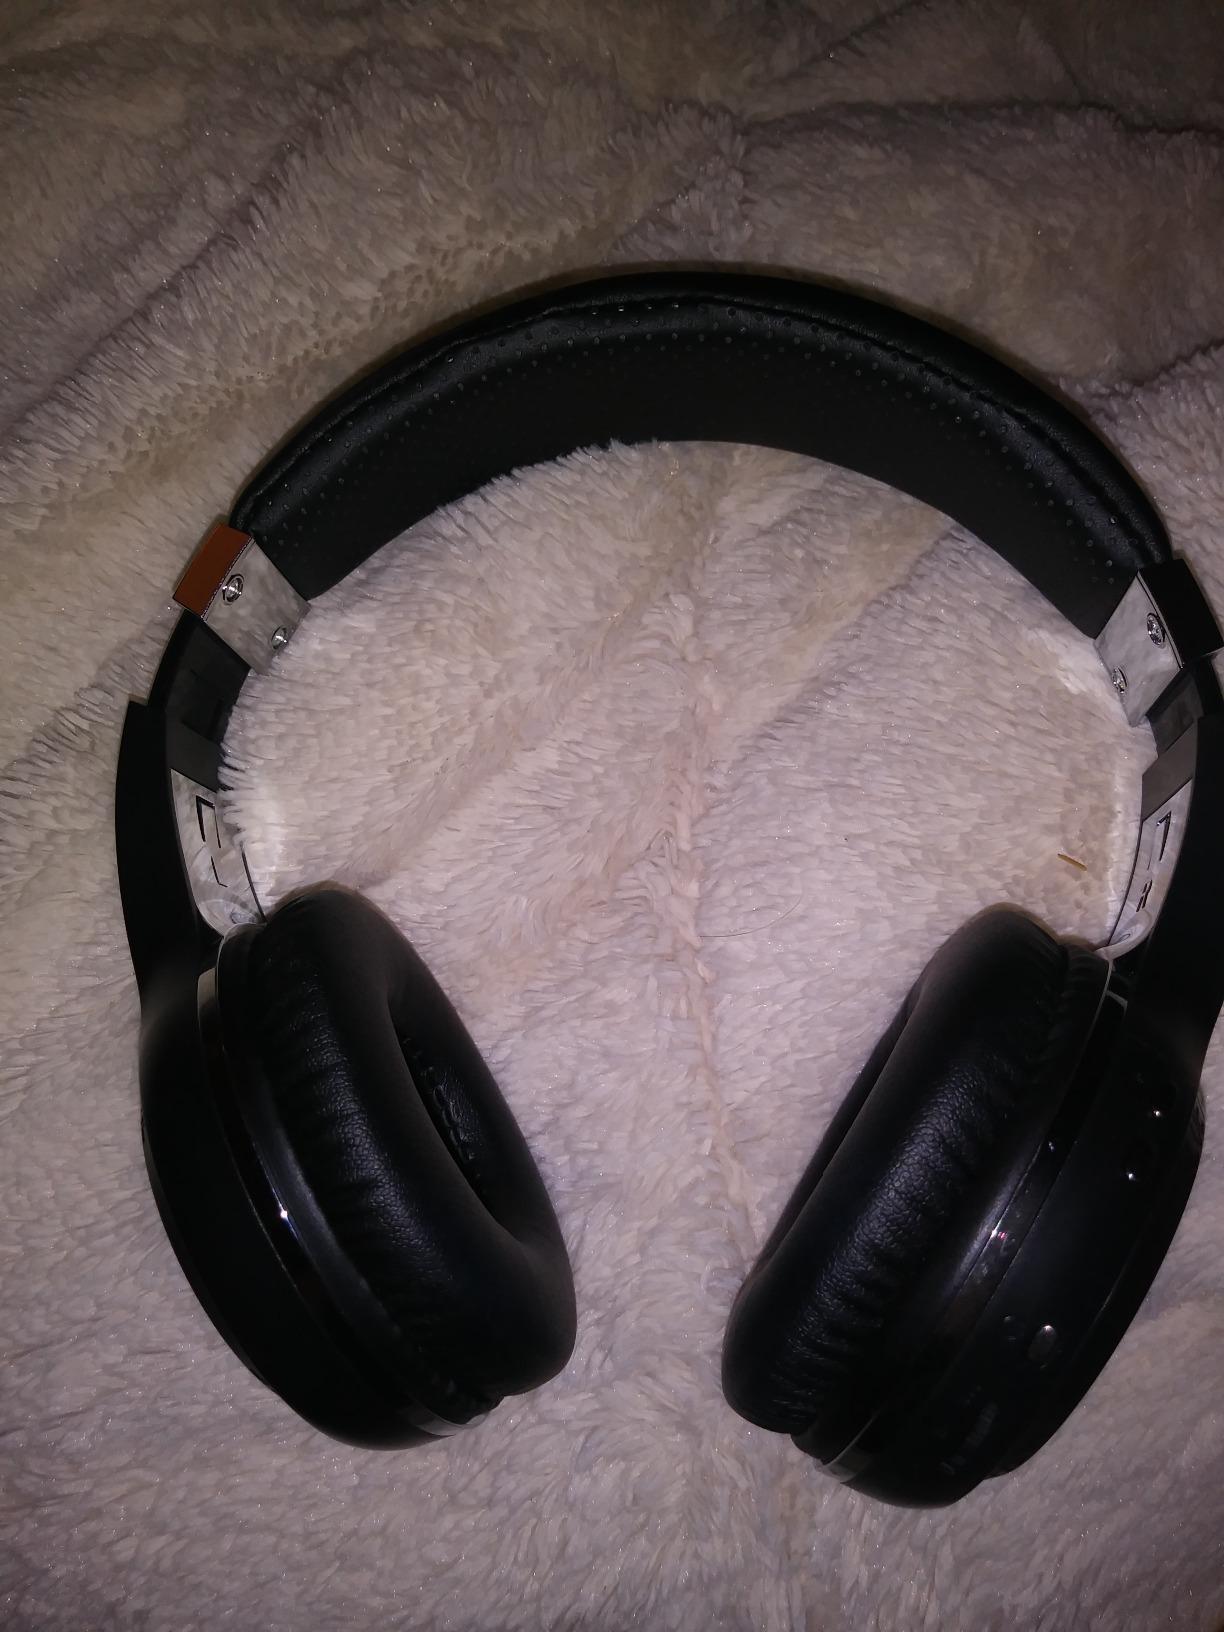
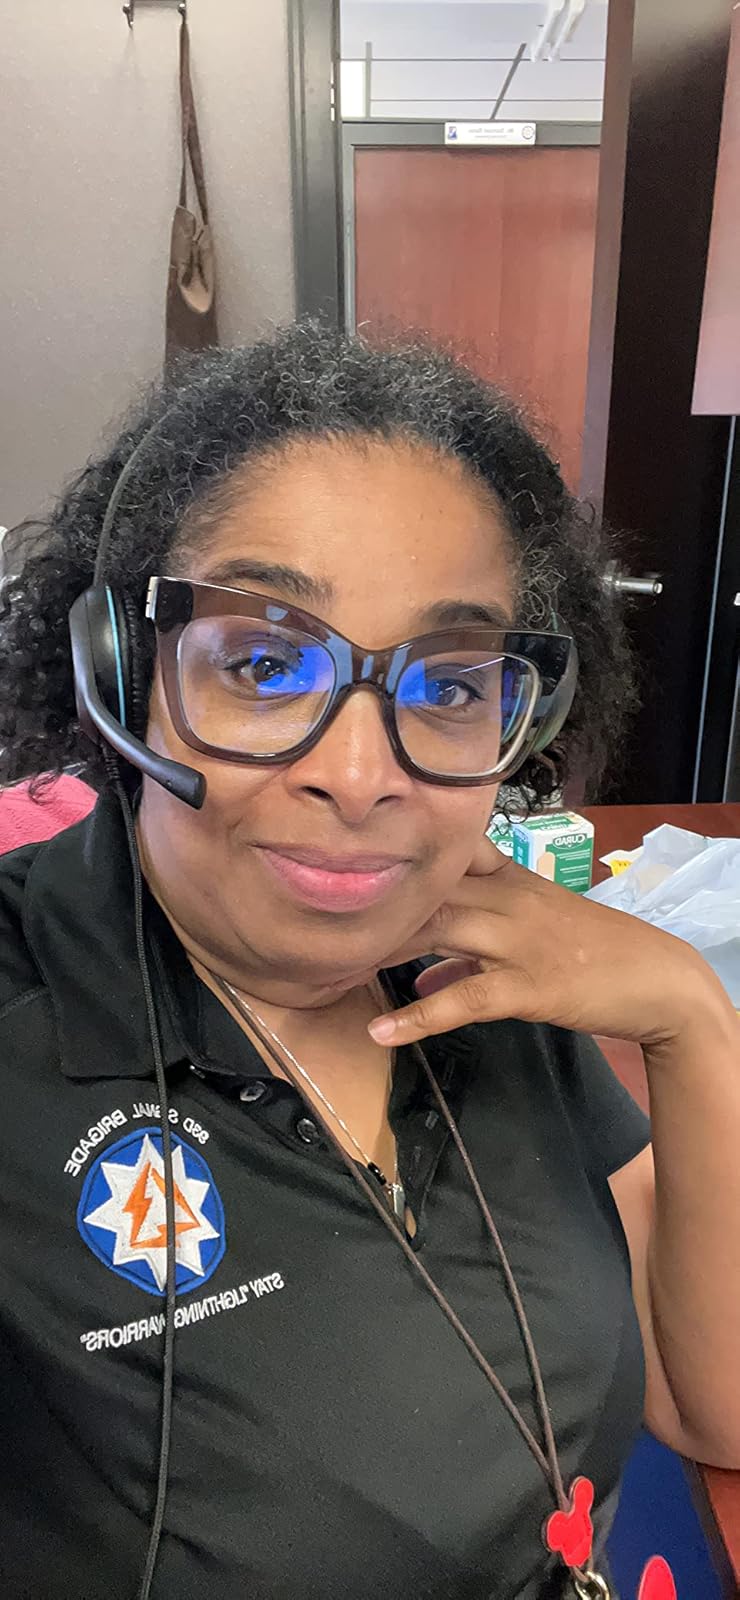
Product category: headphones
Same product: no